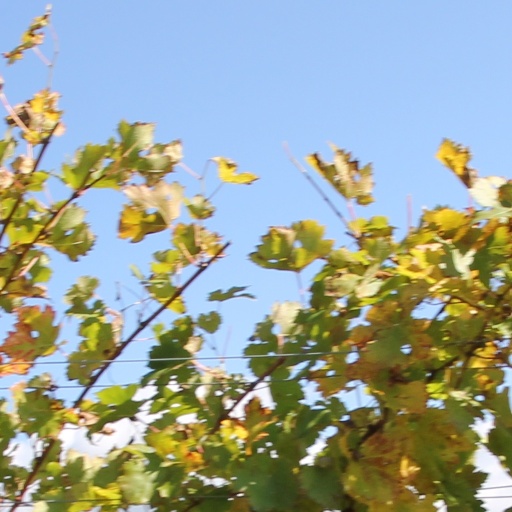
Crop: grape